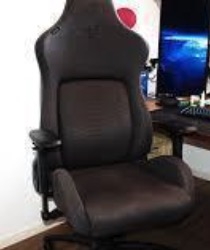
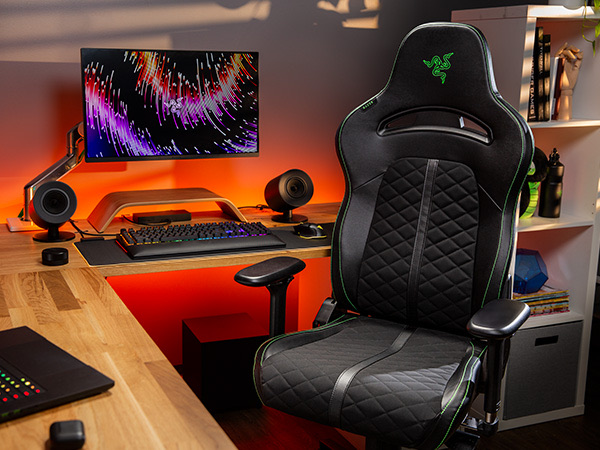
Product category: items_chair
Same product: no